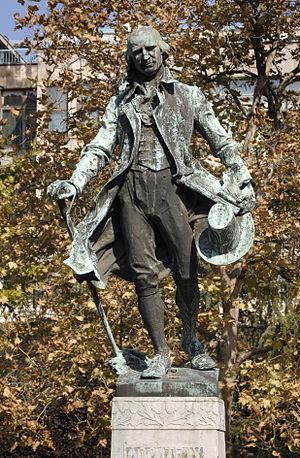
Le monument de Dositej Obradović, est un monument situé dans la municipalité de Stari grad à Belgrade en Serbie. Érigé en 1914, il est inscrit sur la liste des biens culturels de la ville de Belgrade.
Cet article recense les monuments culturels du district de la Ville de Belgrade en Serbie.